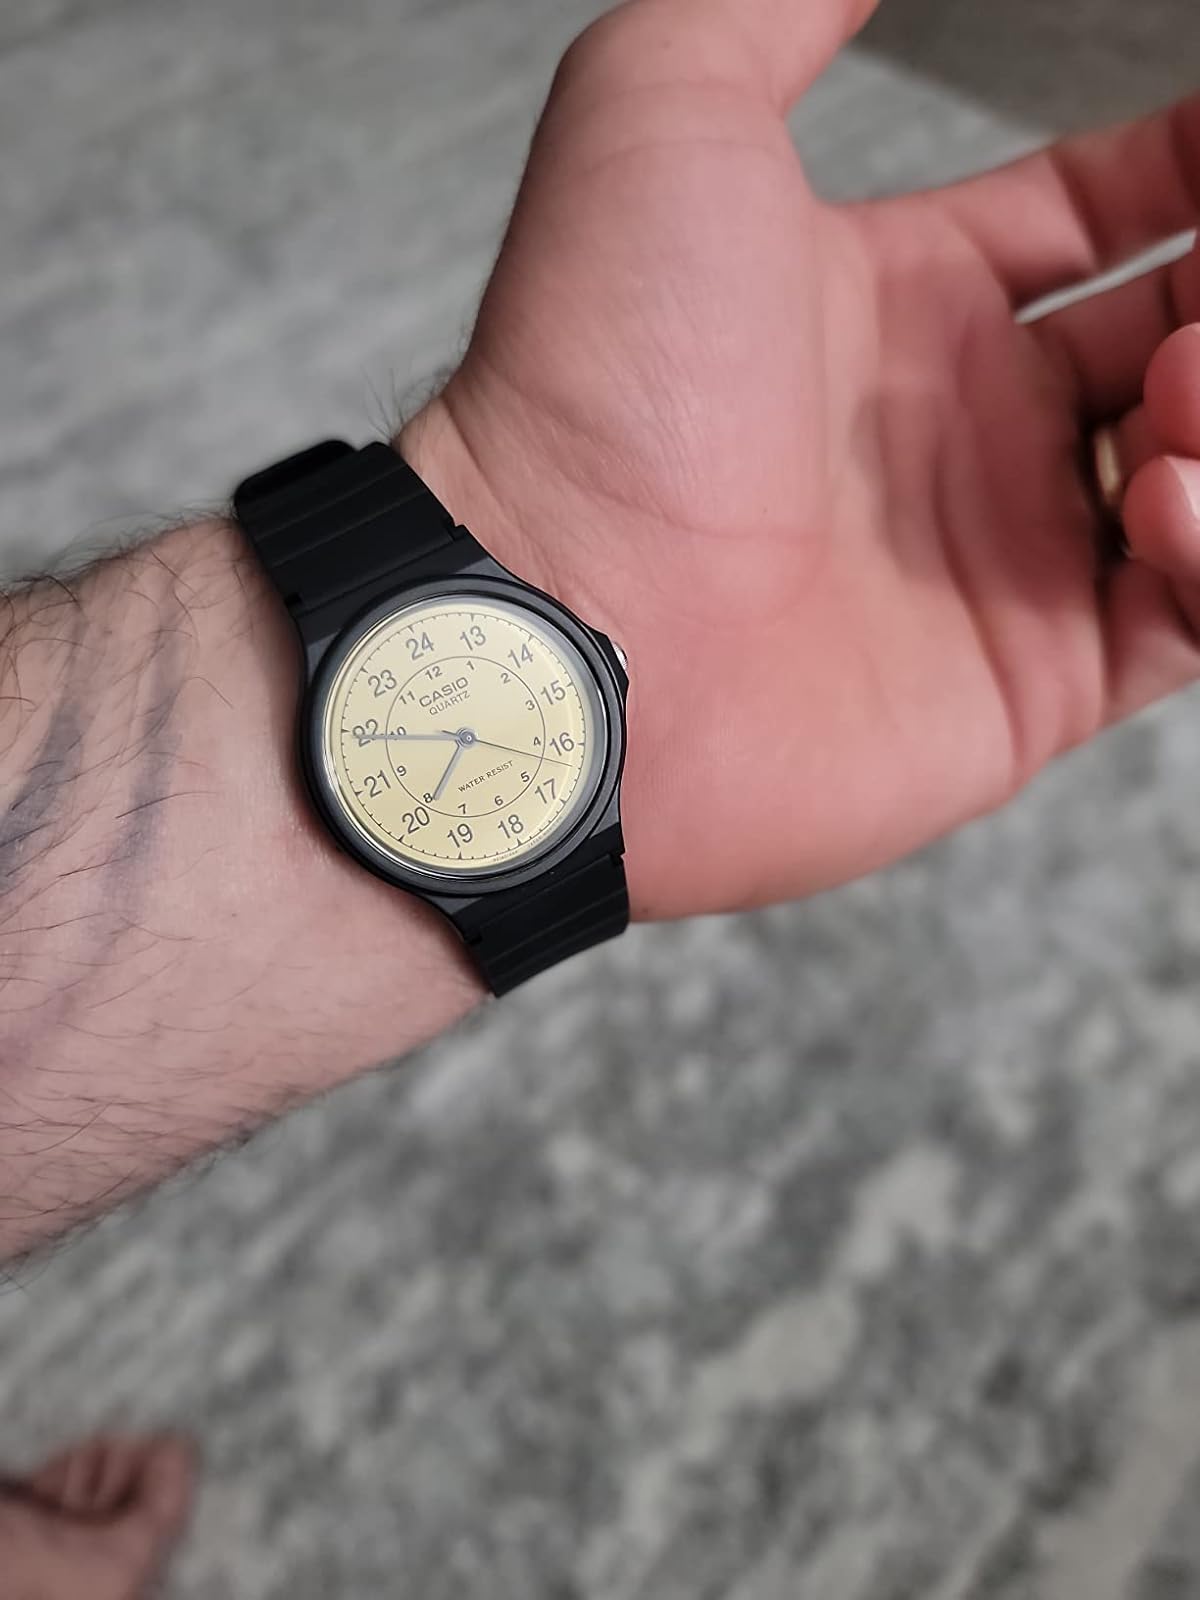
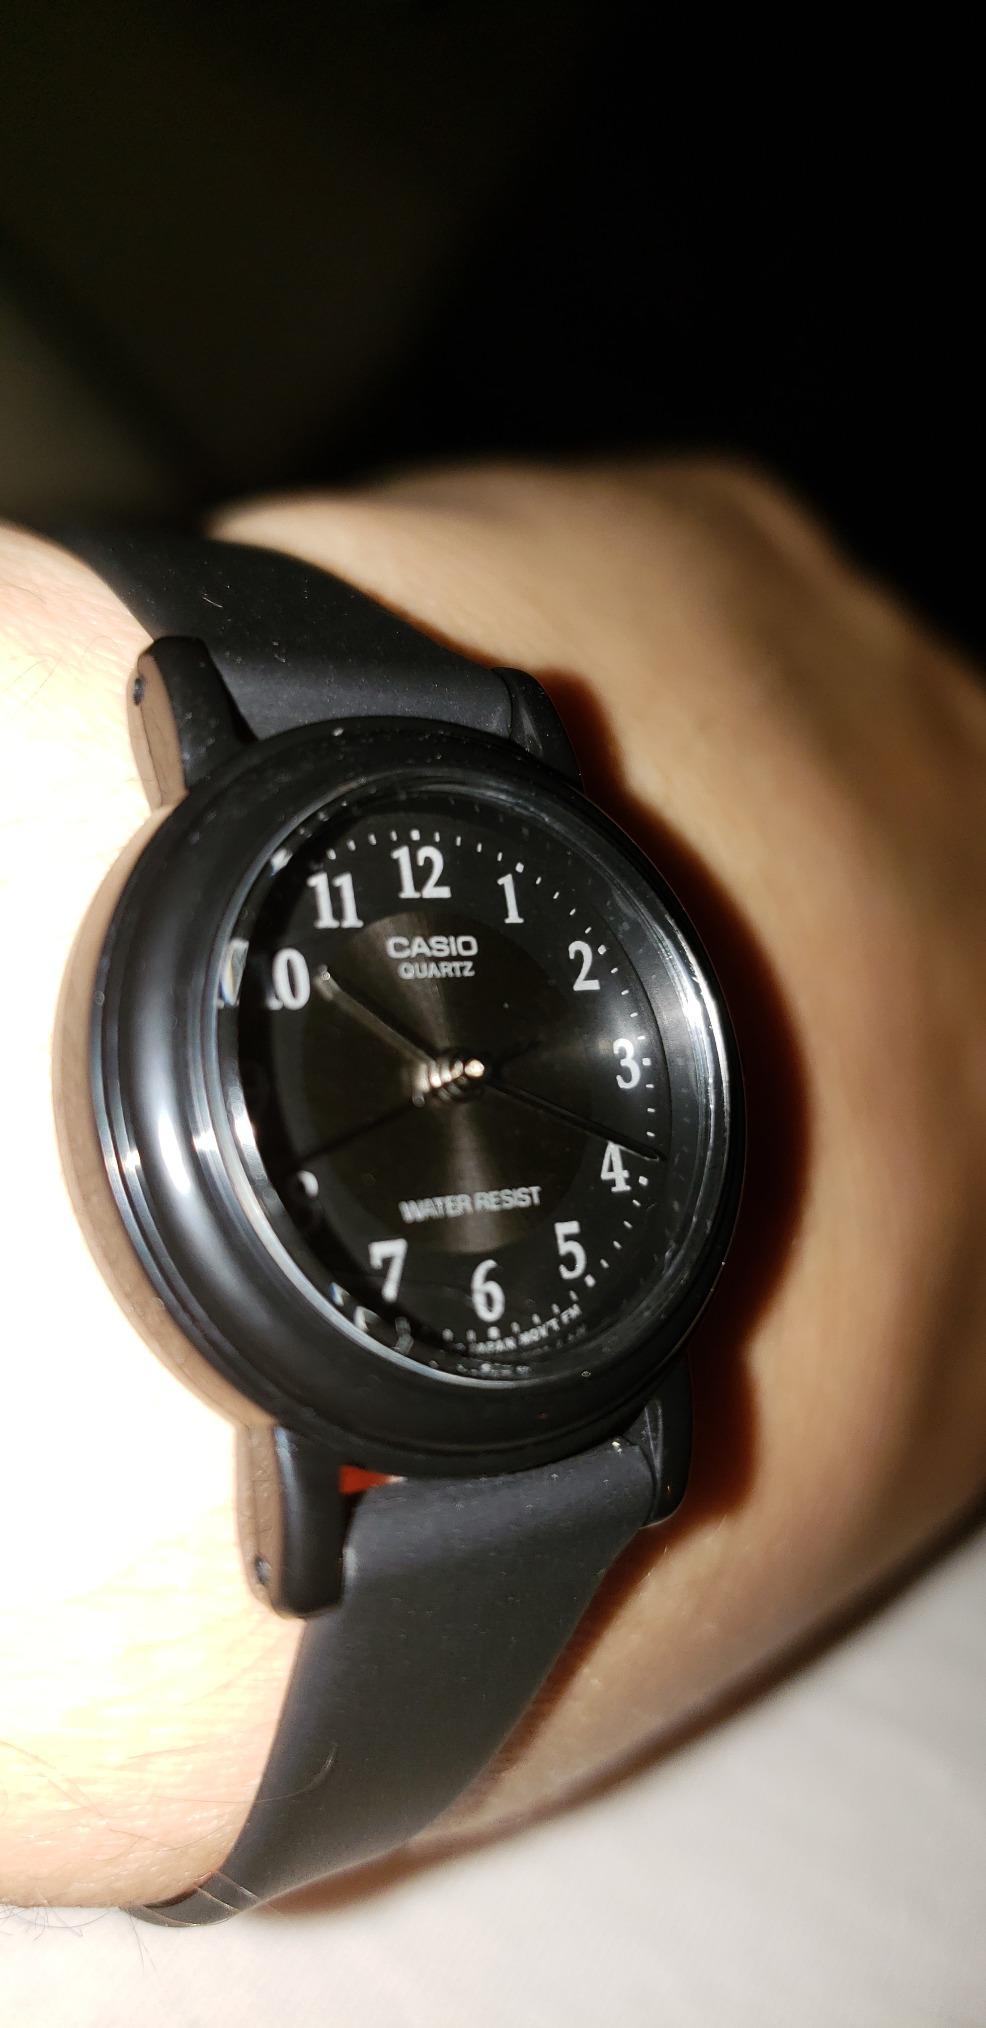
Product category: accessories_watch
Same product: no